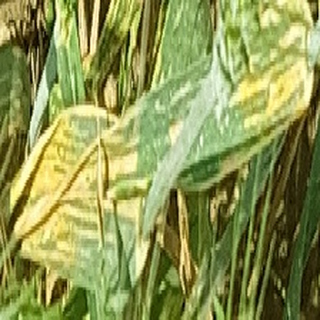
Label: wheat_yellow_rust